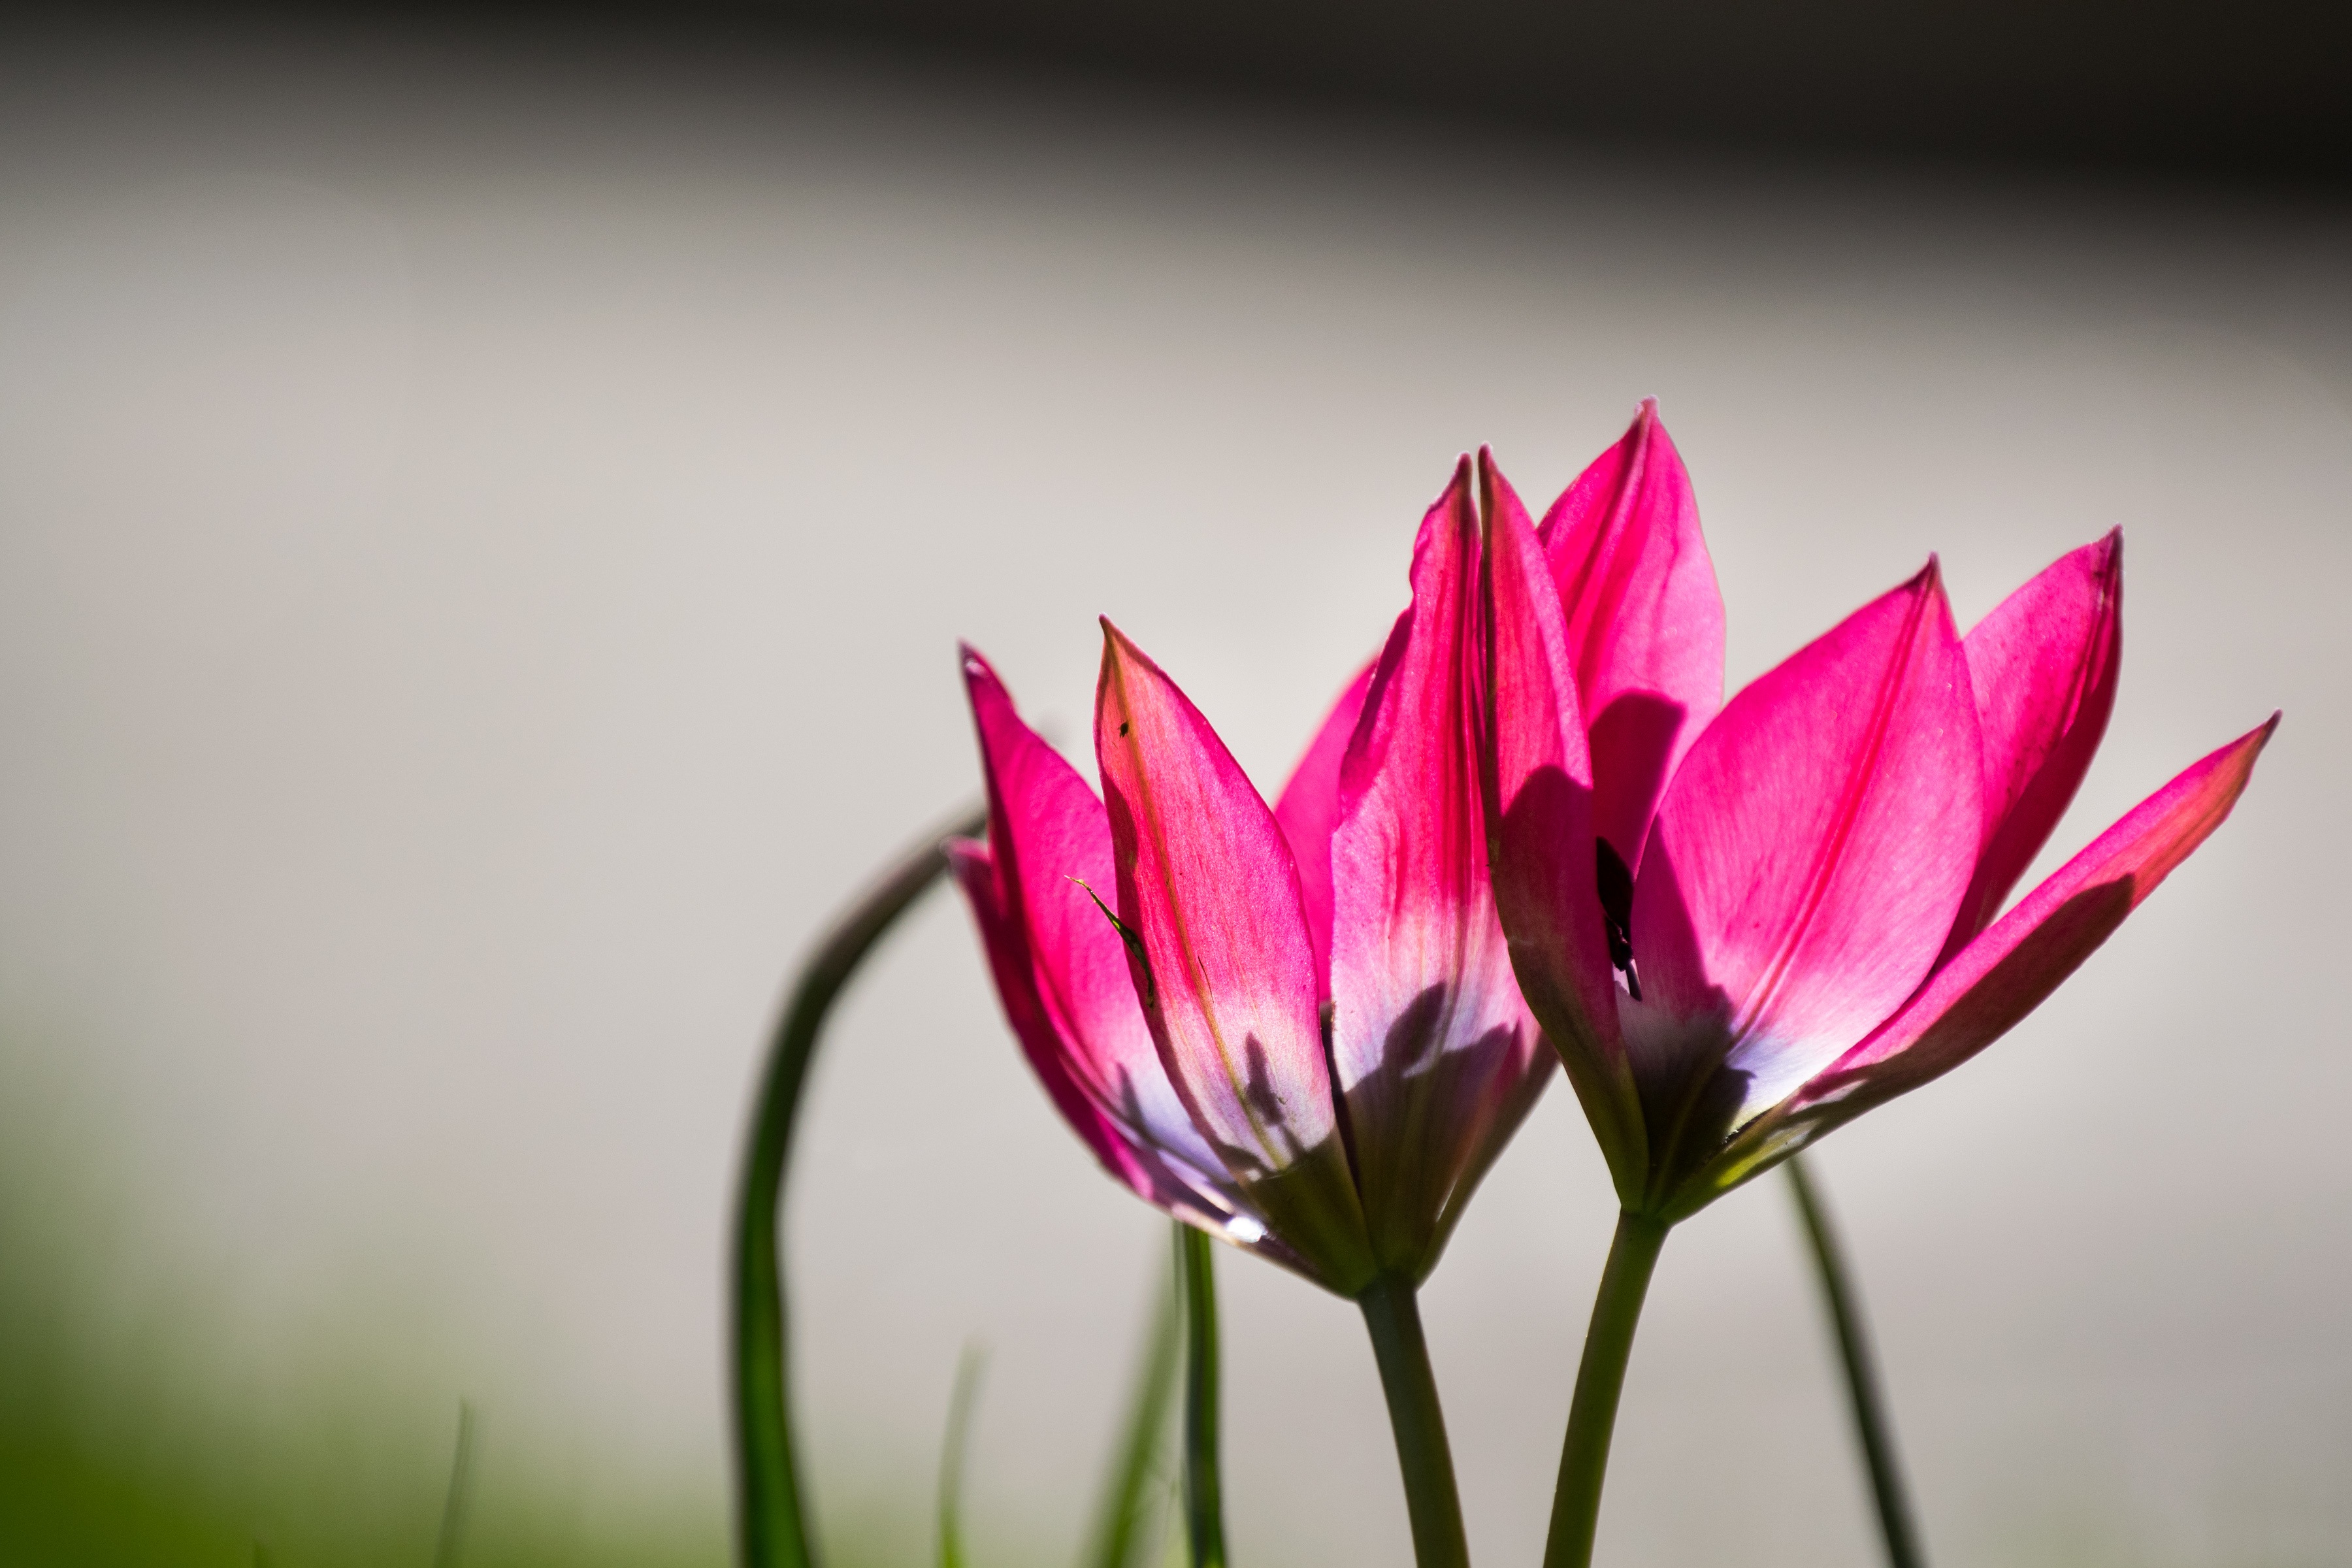
blossom, plant, photography, flower, petal, tulip, spring, red, colorful, pink, flora, close up, transparent, backlight, tulips, floristry, macro photography, flowering plant, plant stem, land plant